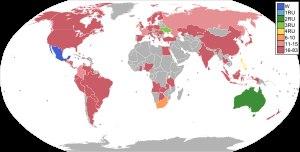
Ximena Navarrete, née Jimena Navarrete Rosete le 22 février 1988 à Guadalajara au Mexique, est un mannequin mexicain, sacrée Nuestra Belleza México et Miss Univers 2010. En 2013 elle est actrice dans la telenovela La tempestad avec William Levy. Elle joue également dans la telenovela 108 Costuras.